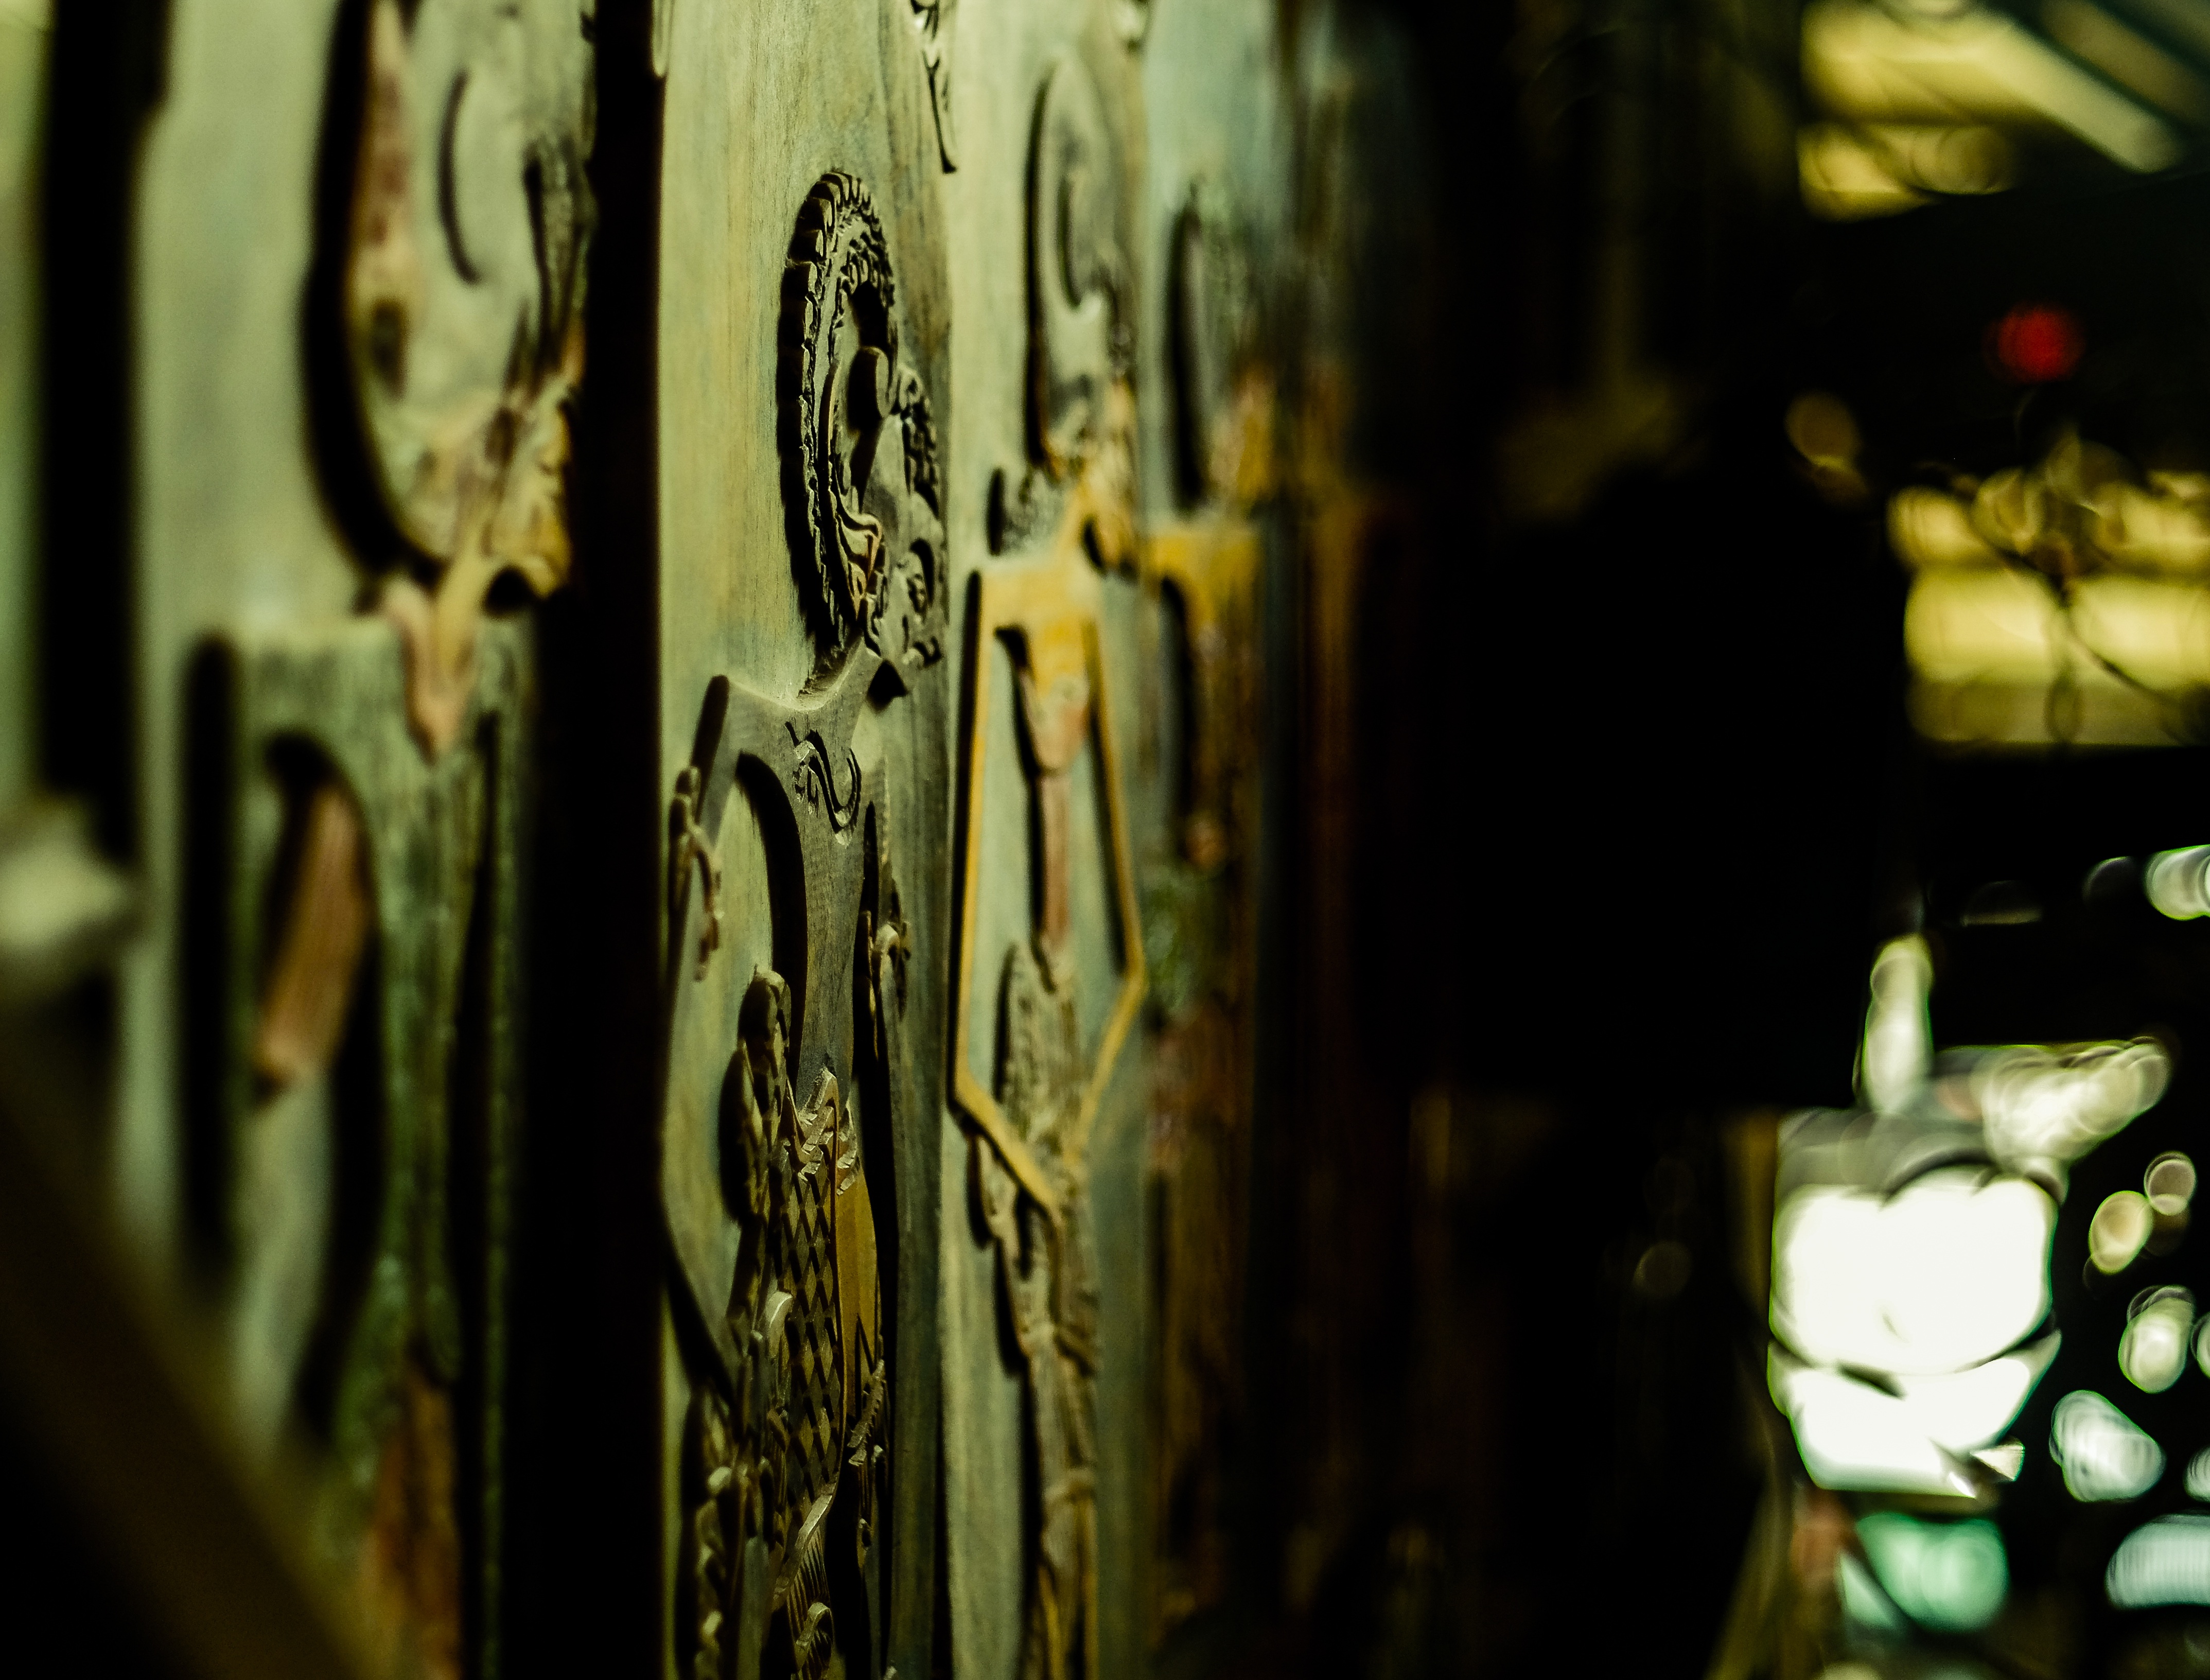
light, glass, green, color, darkness, yellow, art